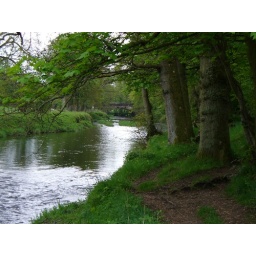
The river Endrick at Balfron with the road bridge in the distance.